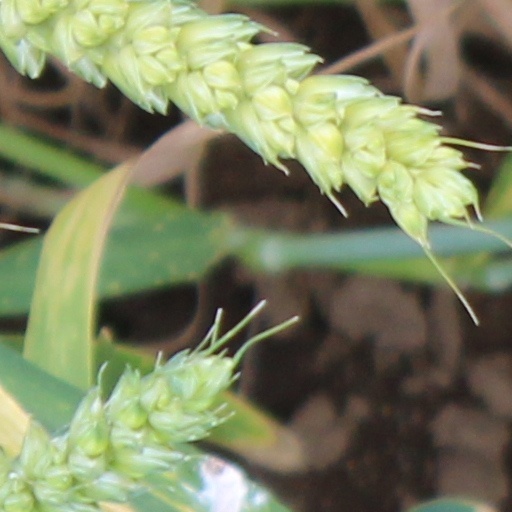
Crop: wheat